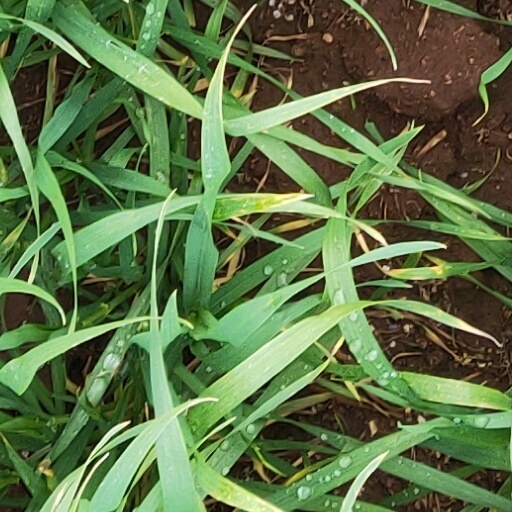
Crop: wheat